Amstelveen Centrum tram stop

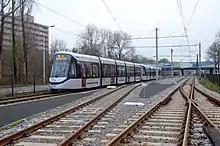
Line 25 trams passing site of former Amstelveen Centrum station with branch to Stadshart

In order to increase reliability and reduce travel time on the rebuilt line, five line 51 stations, including Amstelveen Centrum, were demolished instead of being rebuilt as stops for low-floor trams. The former metro station site is from the rebuilt Ouderkerkerlaan tram stop, and from the Oranjebaan tram stop. The former metro station was also from the Stadshart stop used by tram line 5 which also runs north to Amsterdam Zuid station.